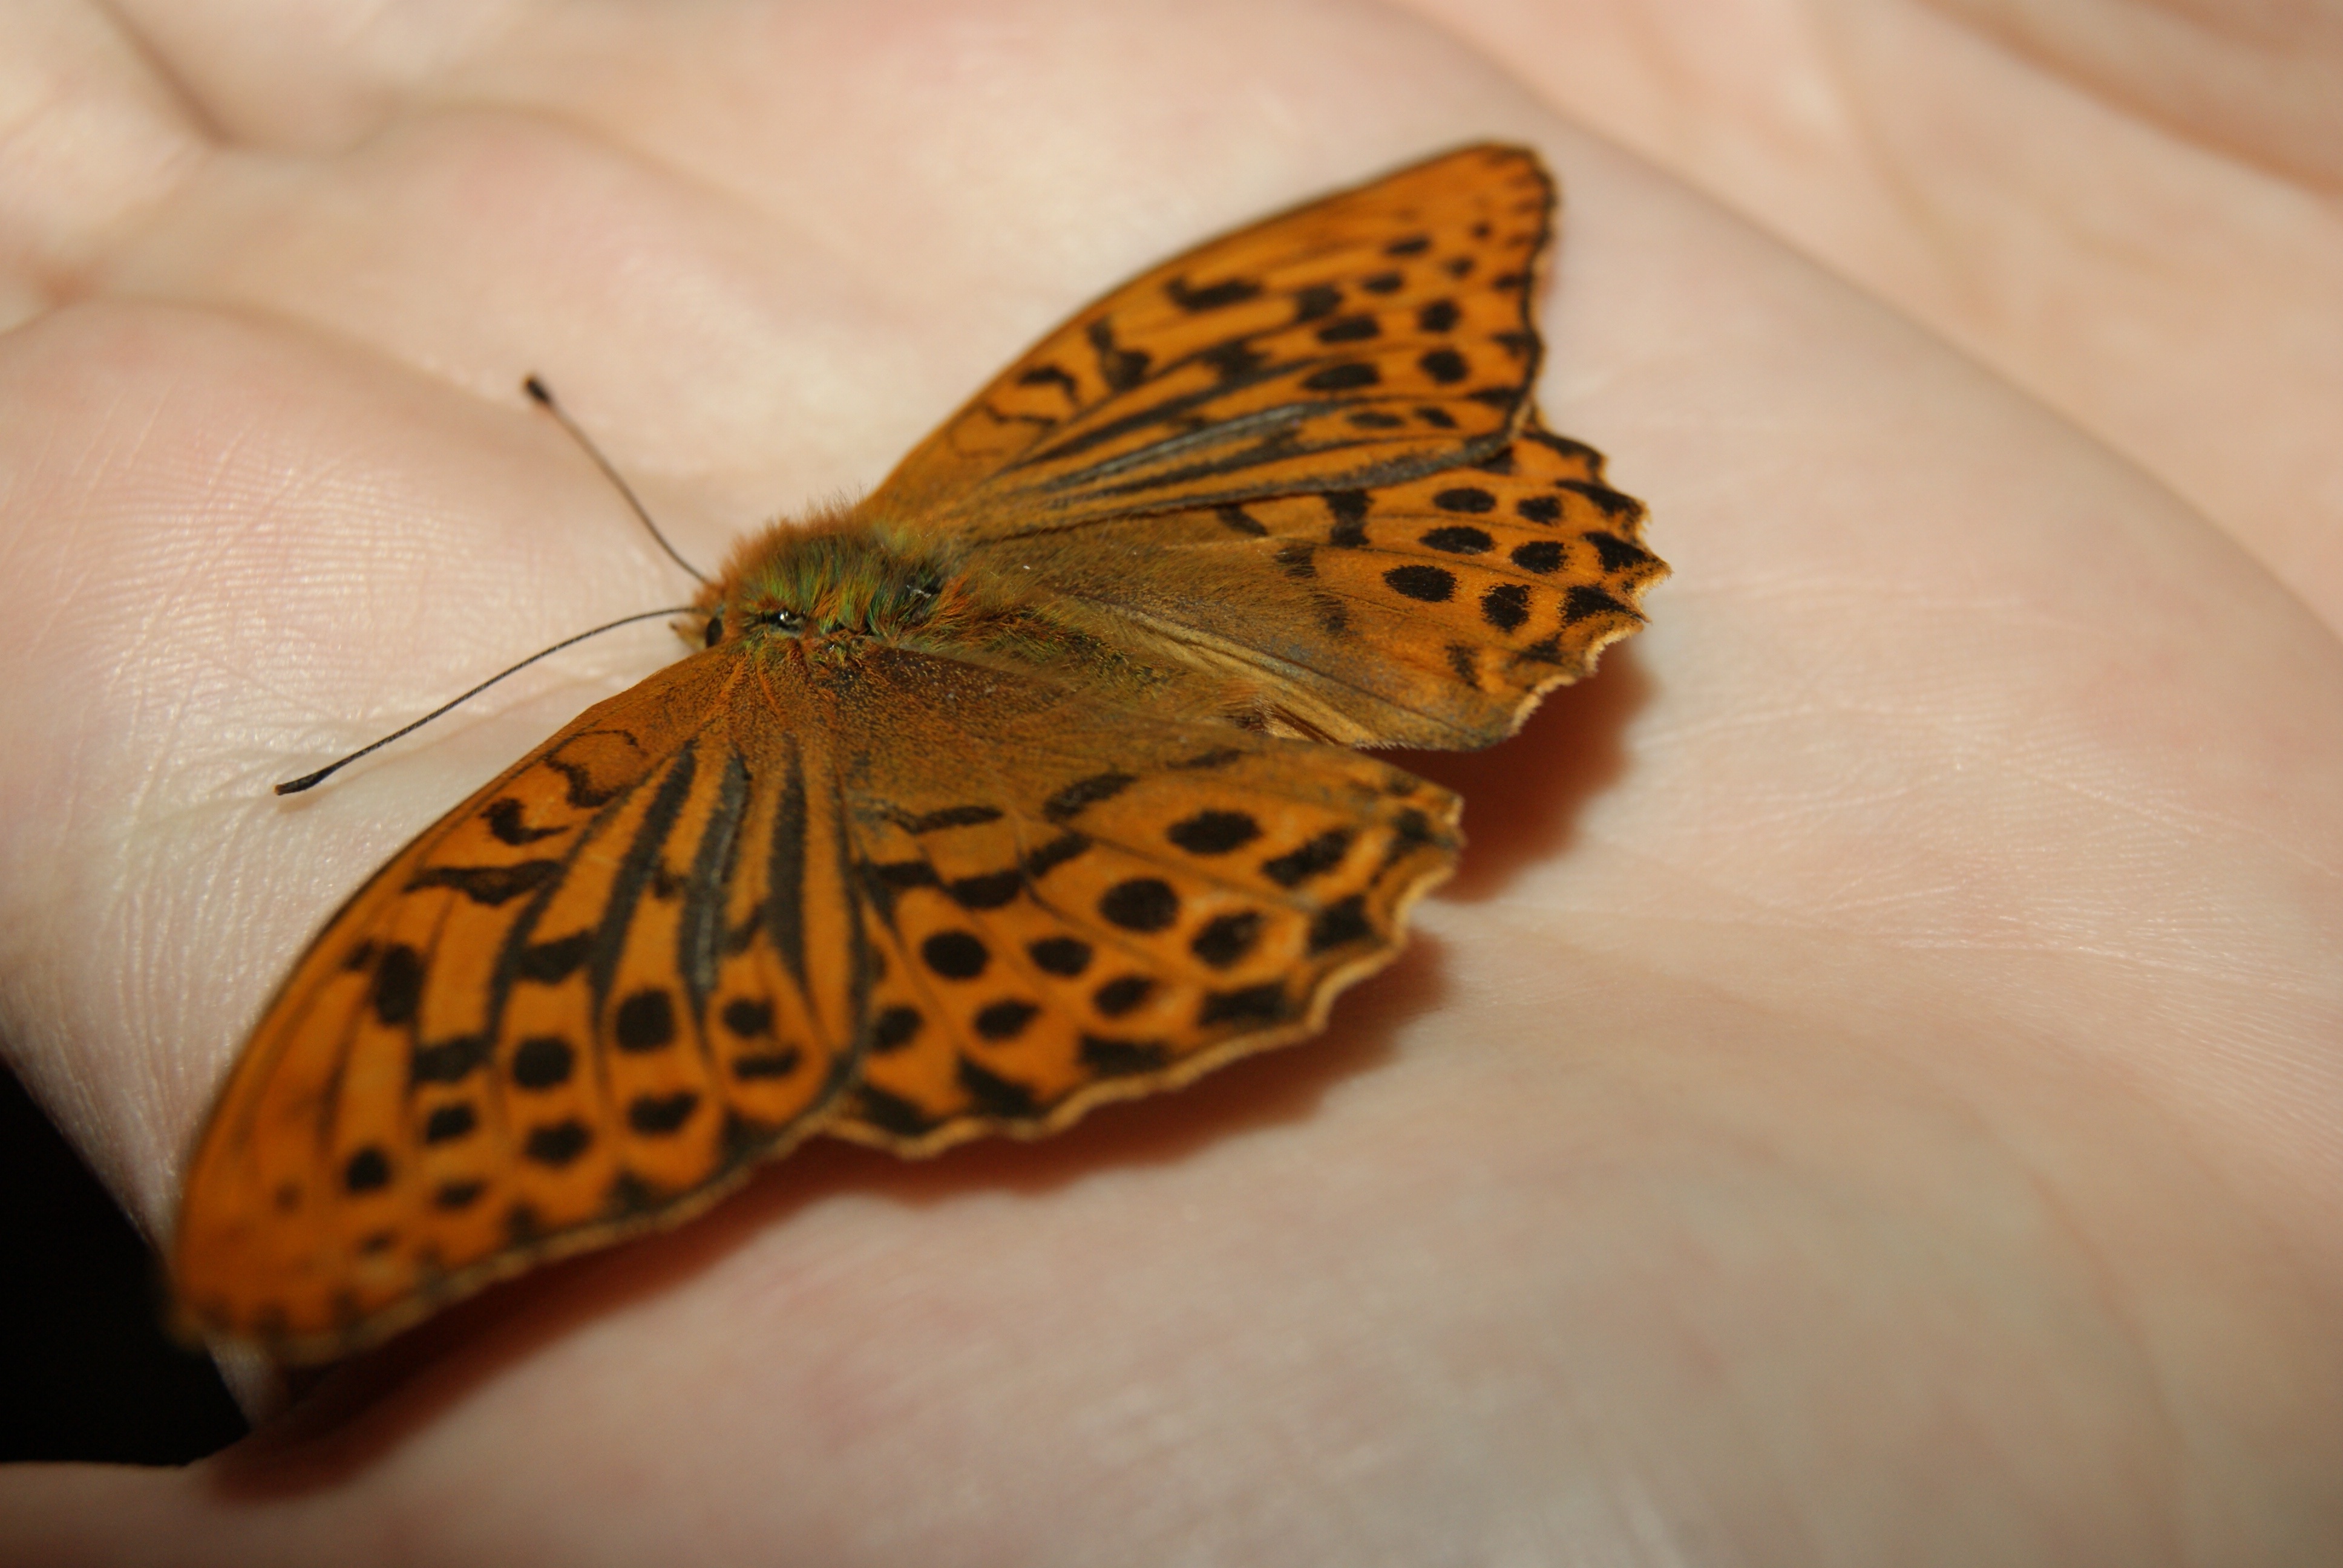
wing, leaf, flower, palm, insect, moth, butterfly, fauna, invertebrate, close up, macro photography, arthropod, pollinator, moths and butterflies